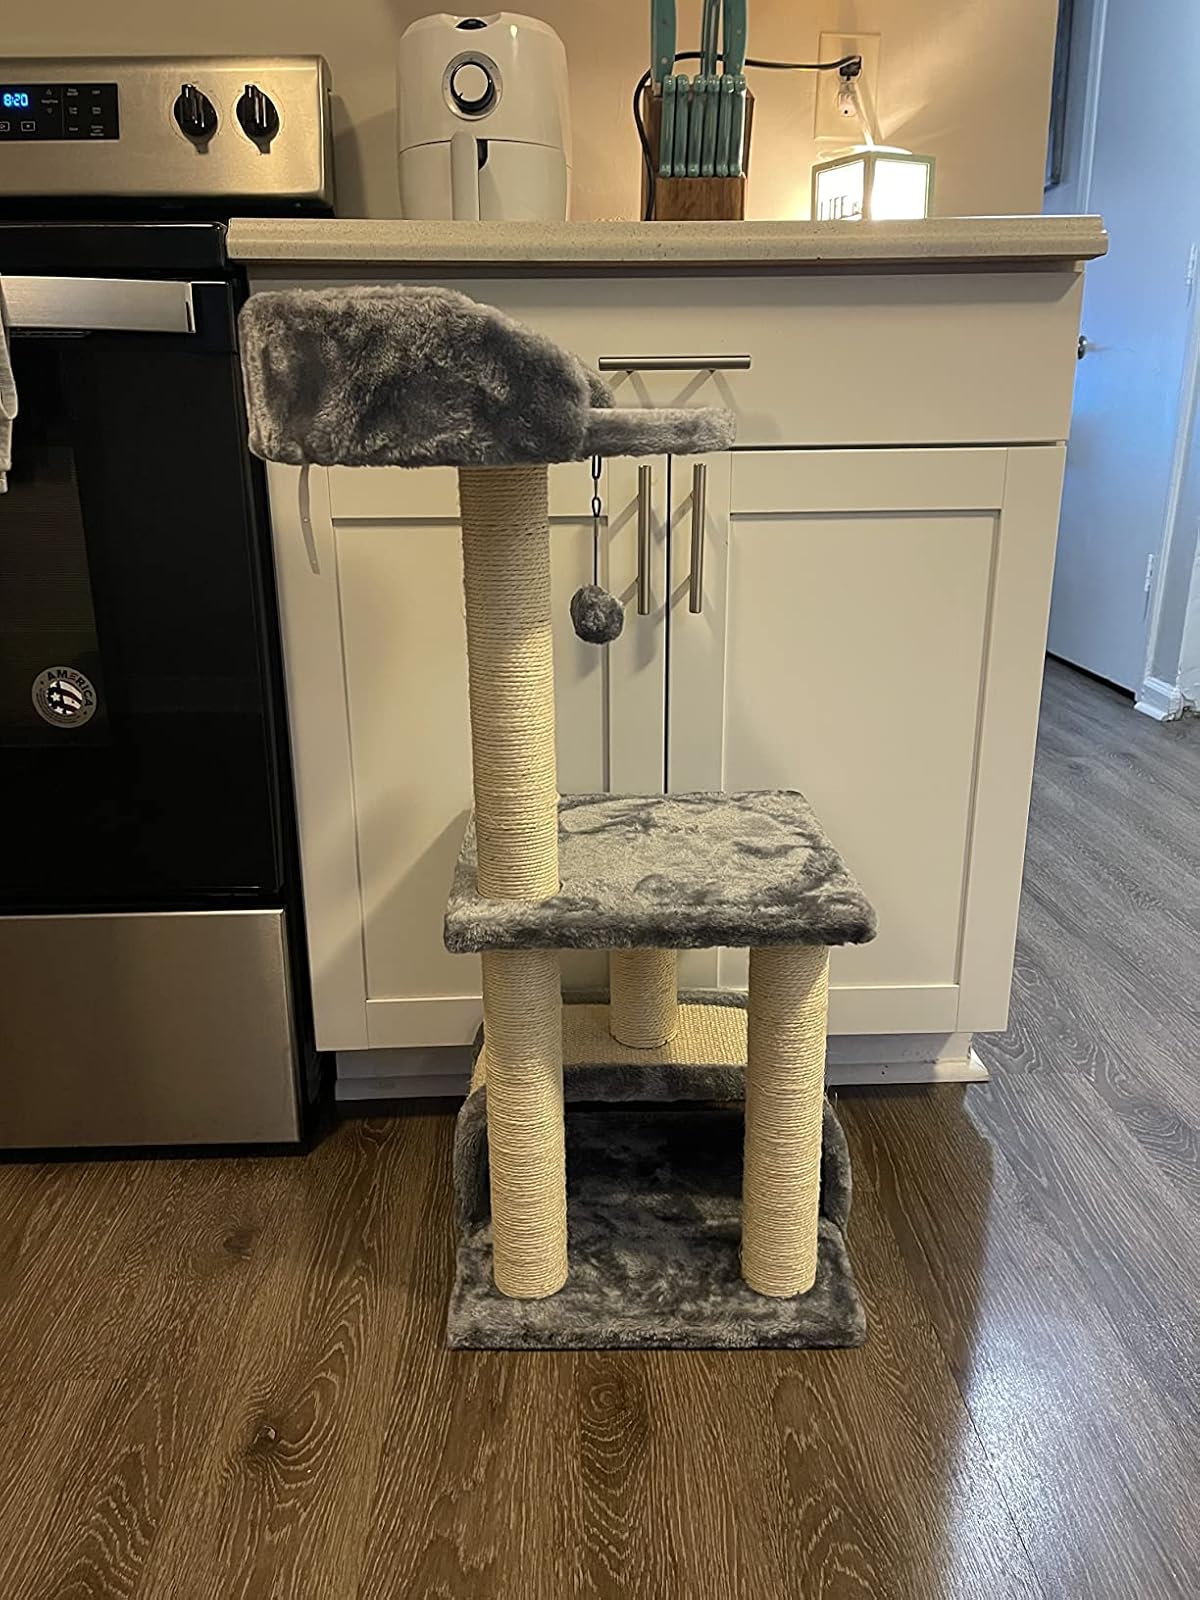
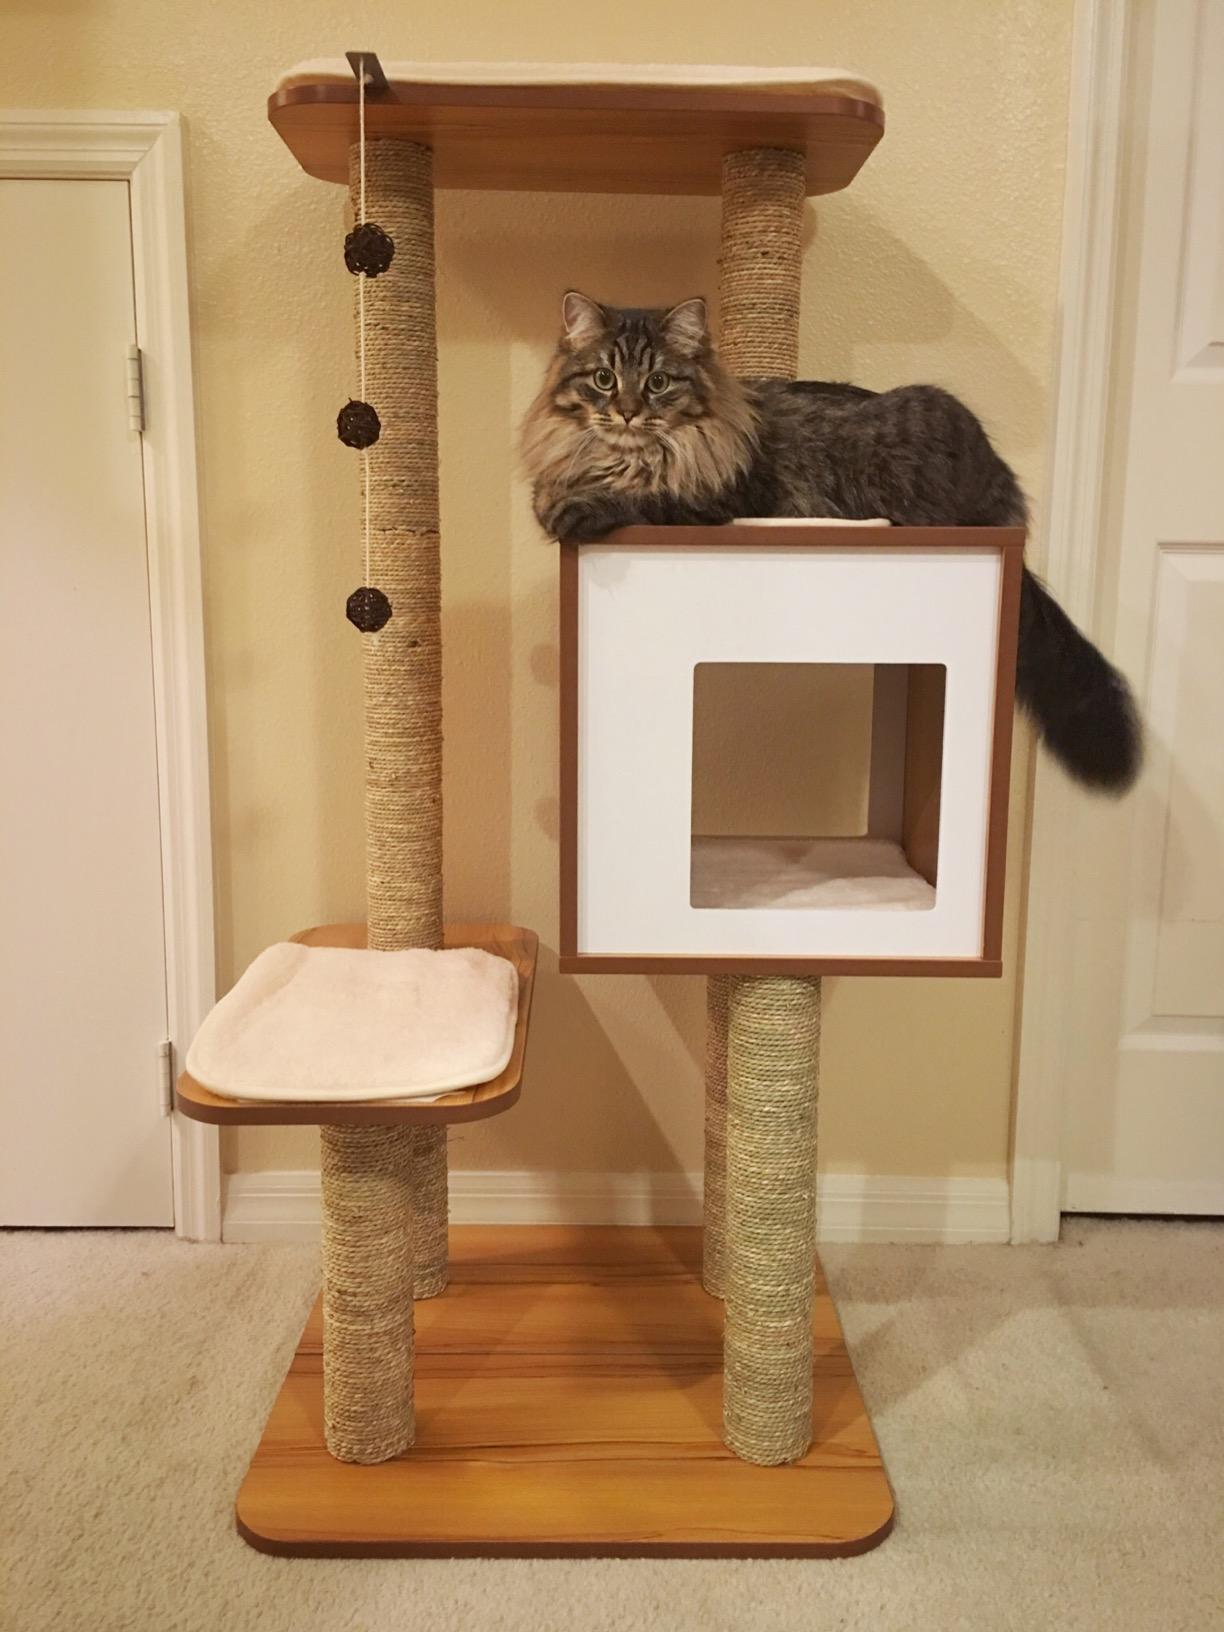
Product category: items_cat tree
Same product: no